Gen. William Hart House

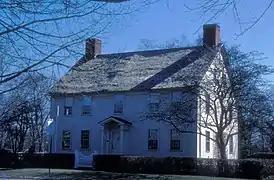

The Gen. William Hart House is a historic house at 350 Main Street in Old Saybrook, Connecticut. Built in 1767 for a politician and colonial militia leader, it is a good example of Georgian residential architecture. The house was listed on the National Register of Historic Places in 1972, and is a contributing property to the Old Saybrook South Green historic district.